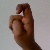
The image shows a hand gesture representing the letter 'X' in Indian Sign Language.